Augustus Smith (politician)

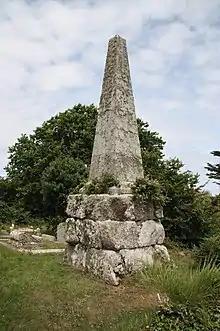
The memorial to Augustus Smith at St Mary's Old Church.

By 1836, Smith had completed the first stage of his new residence on Scilly, Tresco Abbey. Smith did not build his residence on St Mary's as many expected, instead building it on Tresco, on a ridge which had a view over all the Isles of Scilly. During the late 1830s, Smith was also able to complete construction on both the new church on St Mary's and the new quay.